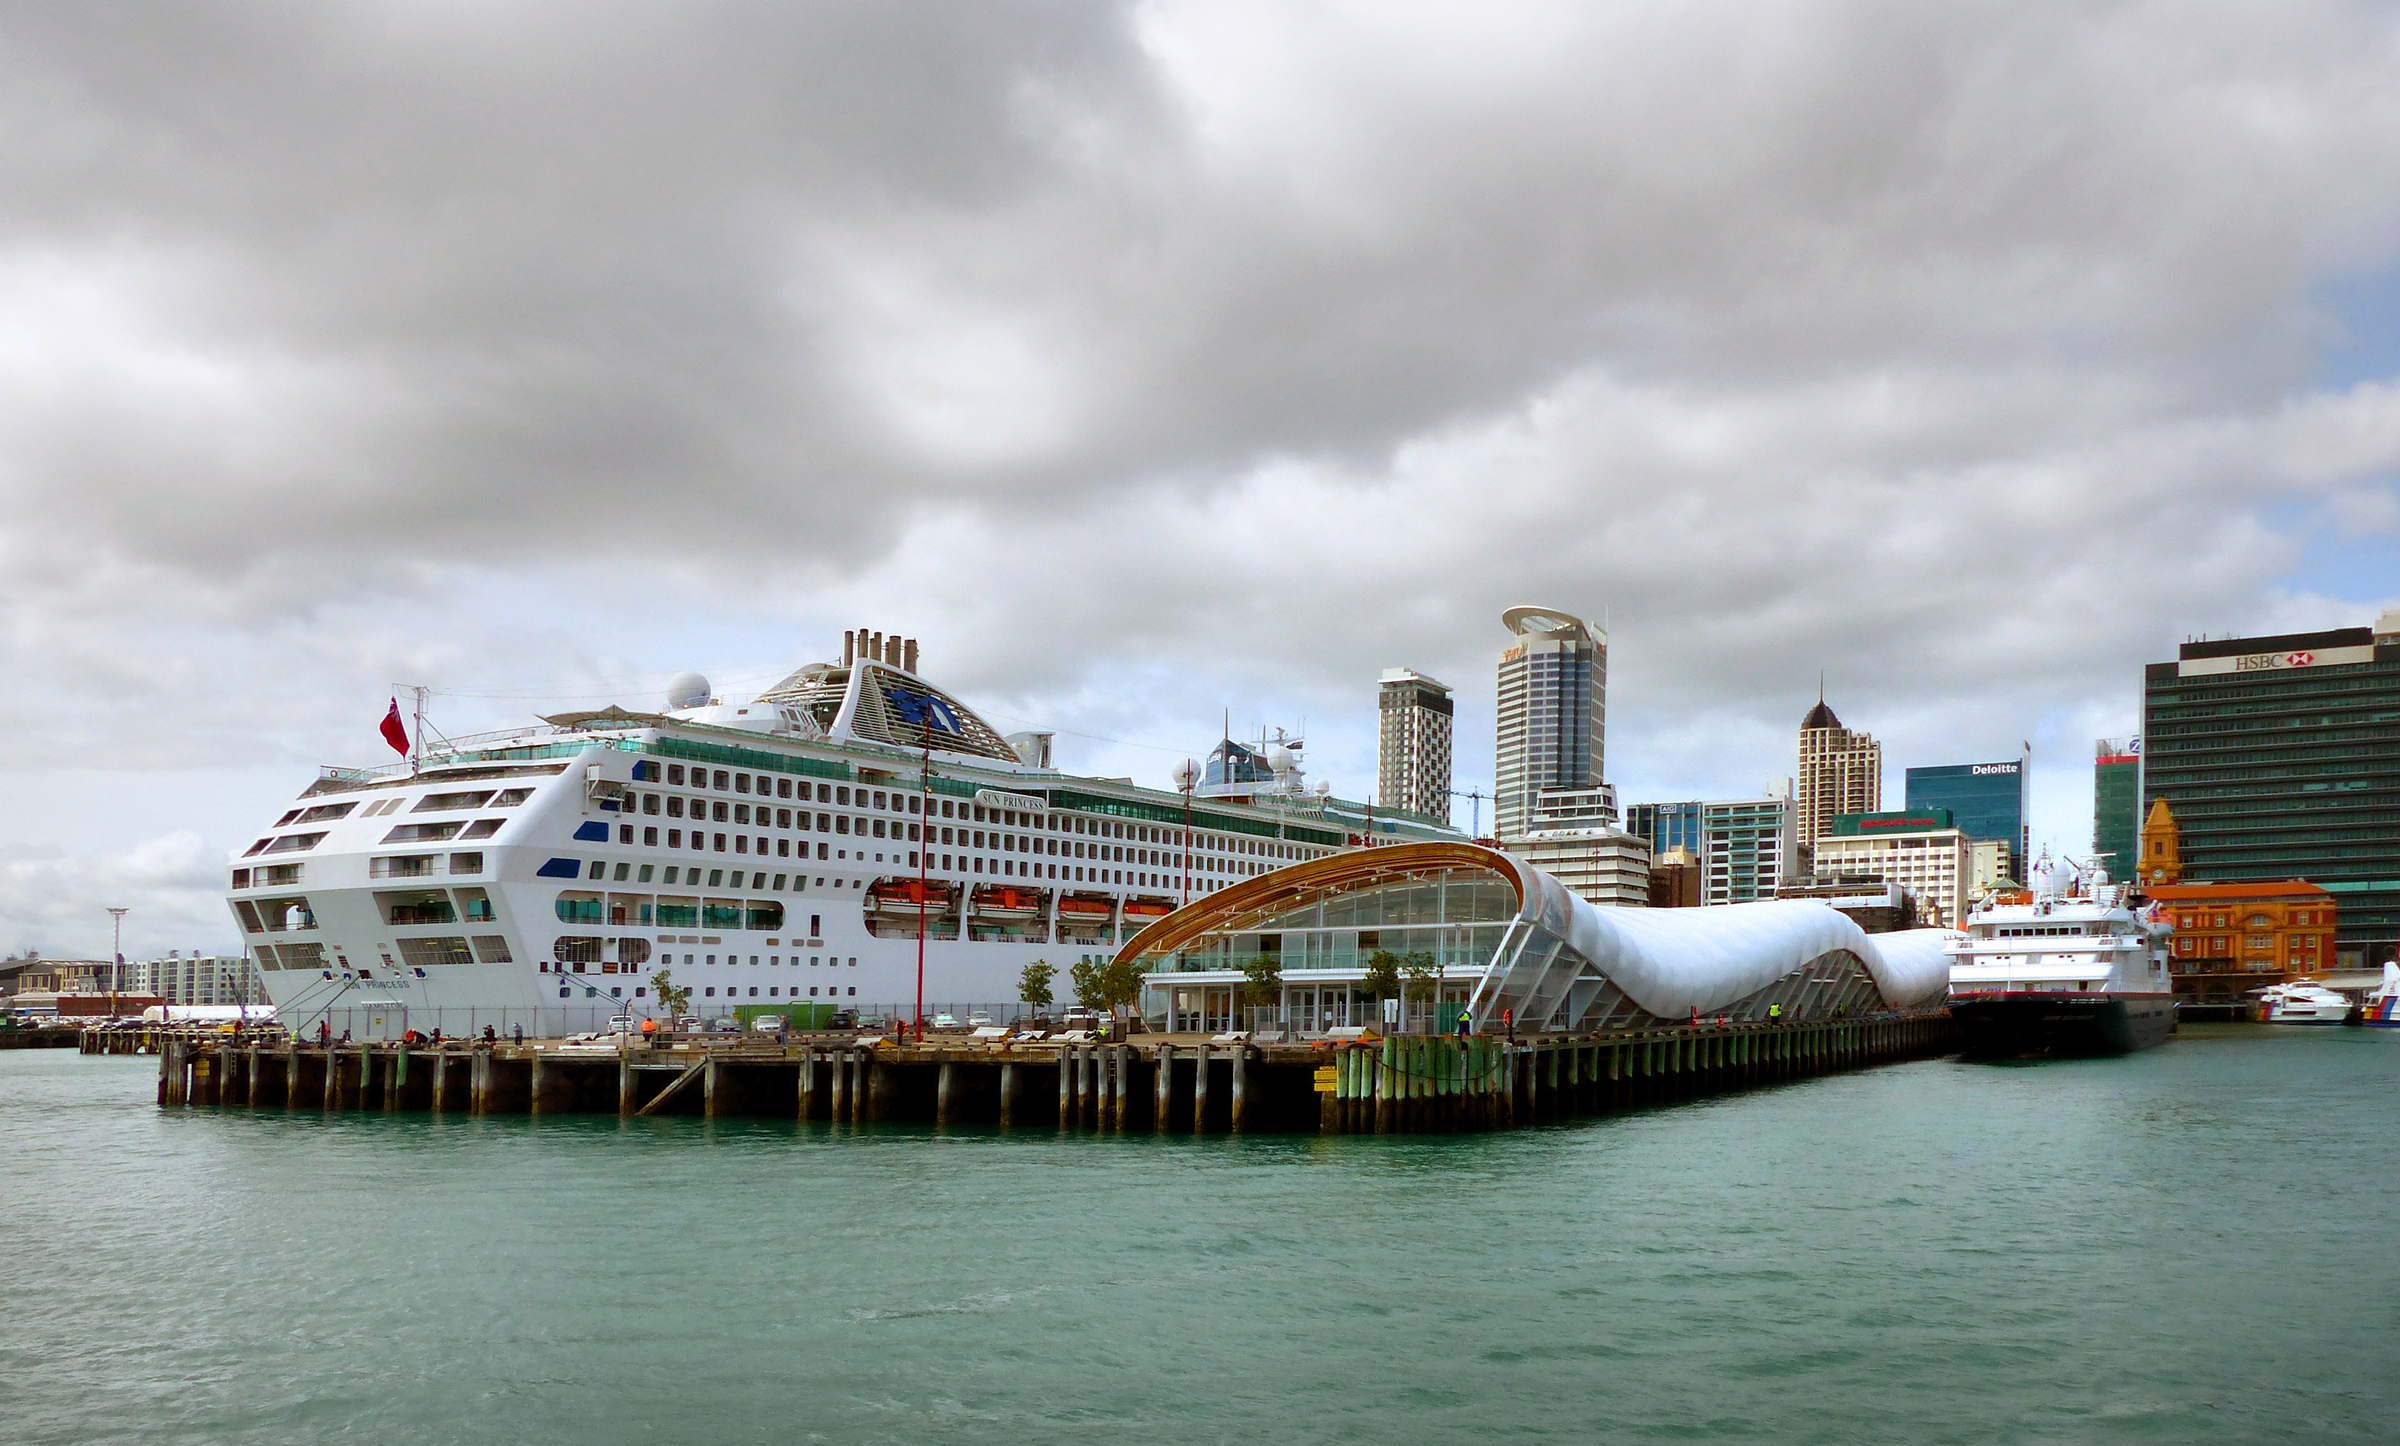
sea, river, ship, cityscape, transport, vehicle, harbor, harbour, port, cargo ship, waterway, ferry, publicdomain, ships, channel, lumixfz200, bridgecamera, auckland, cruiseships, watercraft, cruise ship, container ship, passenger ship, freight transport, ocean liner